Raising a Flag over the Reichstag

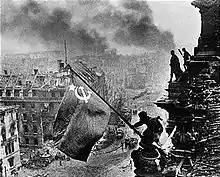
"Raising a flag over the Reichstag" by Yevgeny Khaldei, but with smoke added

Raising a Flag over the Reichstag is a World War II photograph that symbolizes the Soviet Union's victory over Nazi Germany during the Battle in Berlin. Taken on 2 May 1945, it shows two Soviet soldiers planting a Soviet flag atop the Reichstag building, which was home to the Nazi Party's federal parliament. It was reprinted in thousands of publications and came to be regarded around the world as one of the most significant and recognizable images of World War II. Owing to the secrecy of Soviet media, the identities of the men in the photograph were often disputed, as was that of the photographer Yevgeny Khaldei.